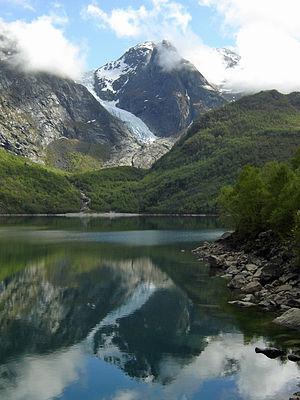
Le parc national de Folgefonna est un parc national créé en 2005 en Norvège. Composé de trois glaciers, il couvre les municipalités de Jondal, Kvinnherad, Etne, Odda et Ullensvang.
Les parcs nationaux de Norvège sont des aires protégées, actuellement au nombre de 44 : 37 sur le territoire principal et 7 dans l'archipel du Svalbard..